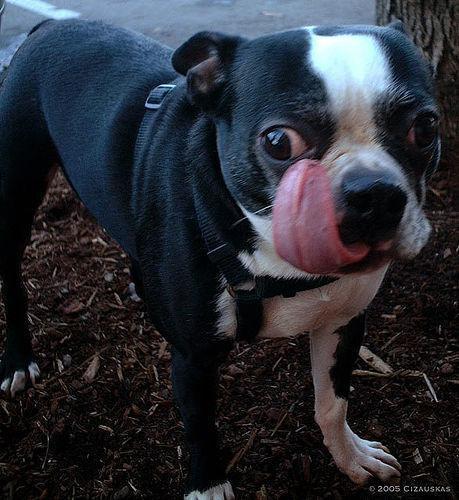
Boston_bull